Project Chanology

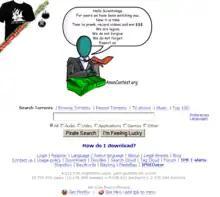
A contest by Project Chanology advertised at The Pirate Bay in December 2009

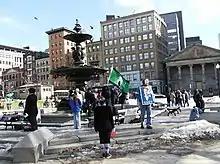
An Anonymous demonstration against Scientology in Boston, Massachusetts, in 2009

On November 13, 2009, Independent Australian Senator Nick Xenophon used parliamentary privilege to accuse the Church of Scientology of being a criminal organization.